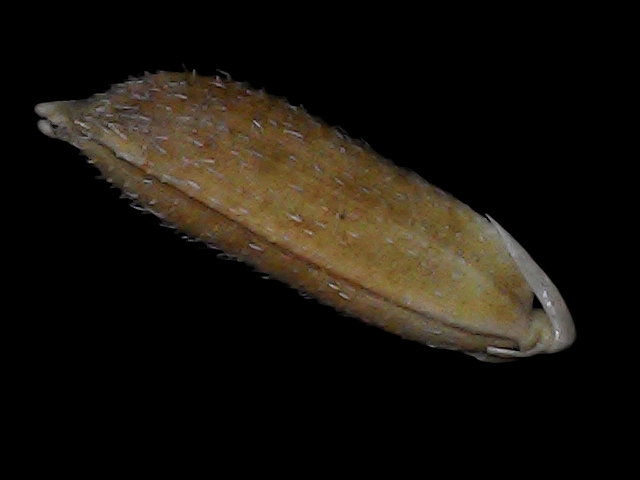
Rice variety: Bd56